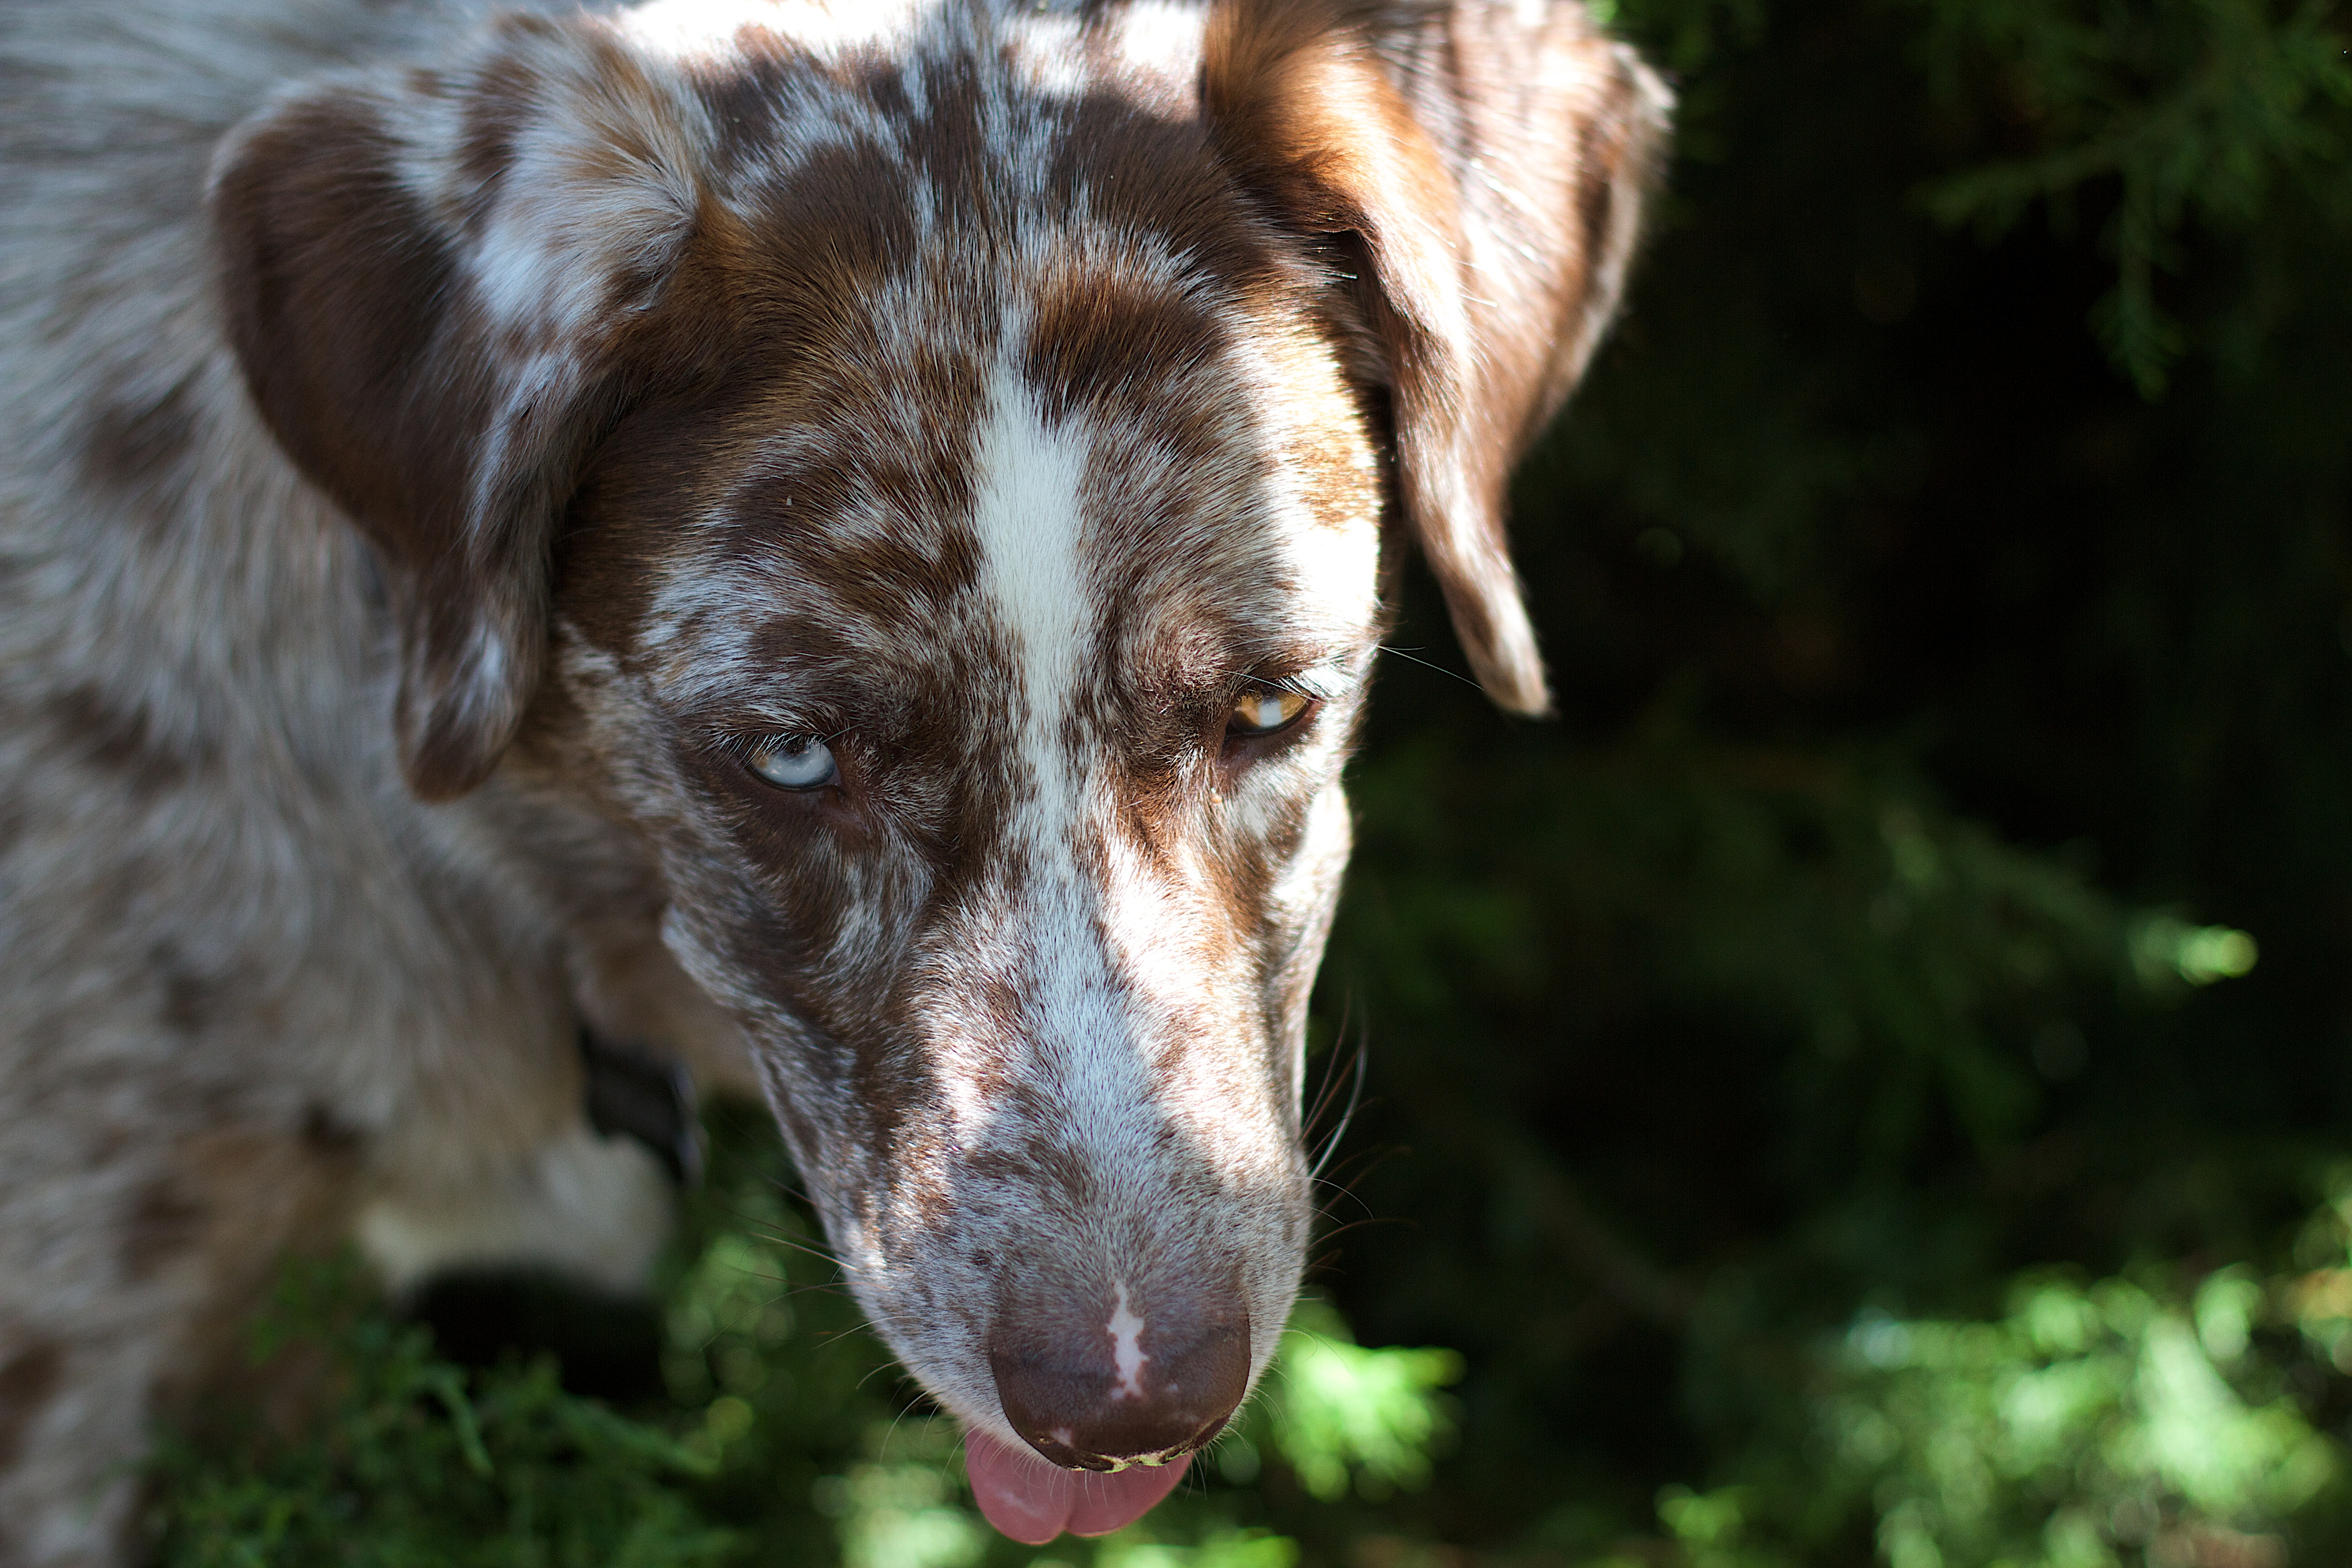
puppy, dog, mammal, vertebrate, felix, dog breed, australian shepherd, street dog, dog like mammal, louisiana catahoula leopard dog